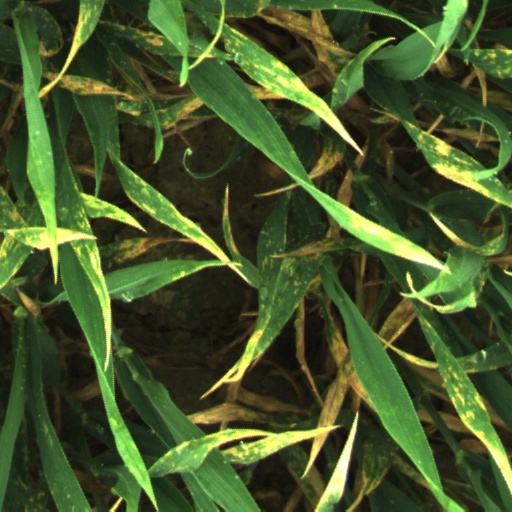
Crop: wheat